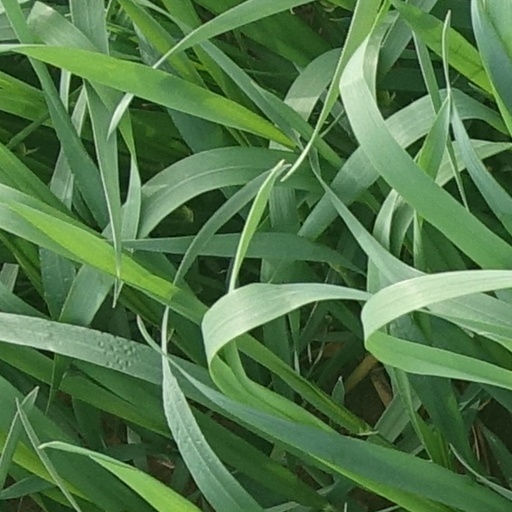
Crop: wheat